Escort Girls

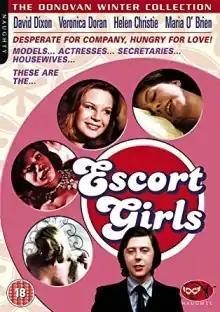
UK DVD cover

Escort Girls is a 1974 sexploitation film written, produced and directed by Donovan Winter. It stars Helen Christie, Brian Jackson, David Dixon, Veronica Doran and David Brierly. Its working title was "All Lovers Are Strangers".